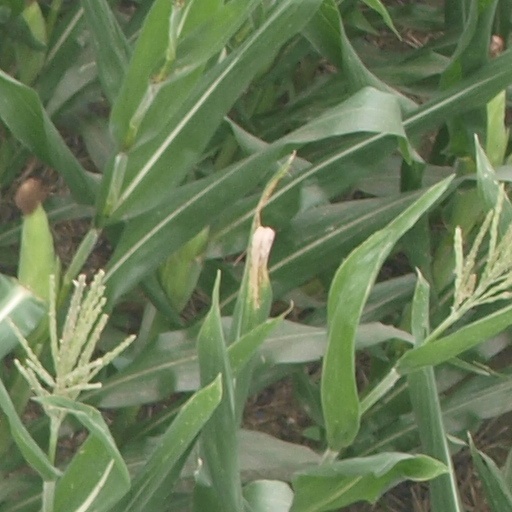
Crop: maize; corn